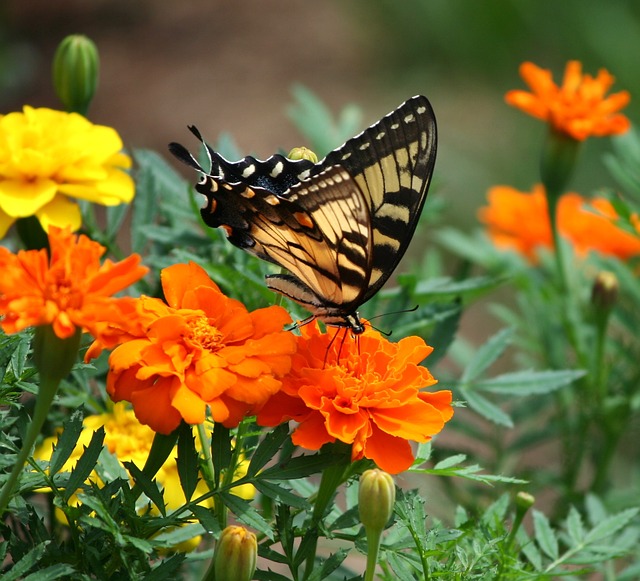
Label: butterfly